Montserrat–United Kingdom relations

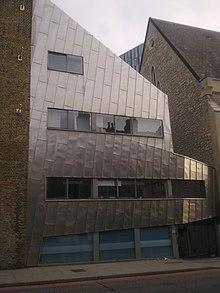
Former location, Kings Cross Business Centre

The Representative Office of Montserrat in London is the diplomatic mission of the British Overseas Territory of Montserrat in the United Kingdom. It is located 52 Grosvenor Gardens, Victoria, London, SW1W 0AU. Previously it was at Kings Cross Business Centre, a multi-use office building in Kings Cross. Unlike for most diplomatic missions, there is no flag or plaque indicating its existence.